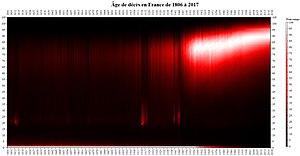
Évolution d'âge de décès en France de 1806 à 2017 (Source: INED) Pourcentage du nombre de décès de l'âge avec le plus important taux de décès. Légende: Pourcentage du maximum de morts d'une année en fonction de l'âge. (ex: en 2017, le plus fort tôt de mortalité était pour les 89 ans, 4 607 morts sur 100 000
En 2018, il y a eu 609 648 décès en France — contre 606 274 en 2017 — pour une population de 66,89 millions d'habitants soit un taux de mortalité de 9,1 pour 1000, un taux stable sur les 10 dernières années.